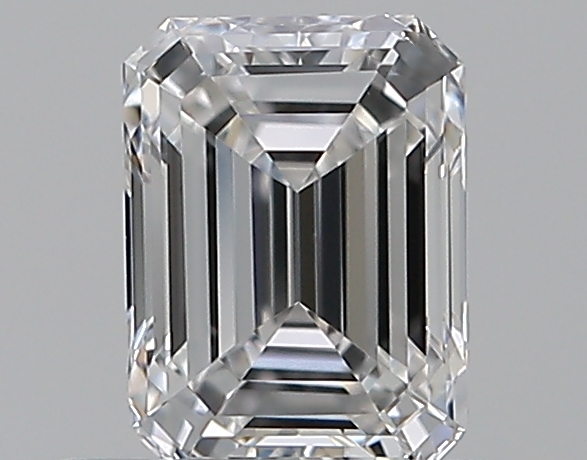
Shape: emerald
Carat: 0.51
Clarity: VVS2
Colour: E
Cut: EX
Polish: EX
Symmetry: VG
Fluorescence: M
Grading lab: GIA
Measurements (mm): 5.2 x 3.85 x 2.65